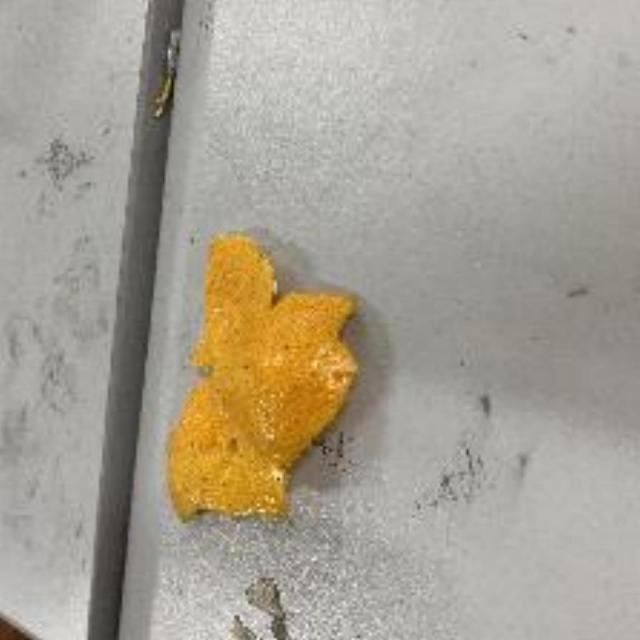
Label: peels